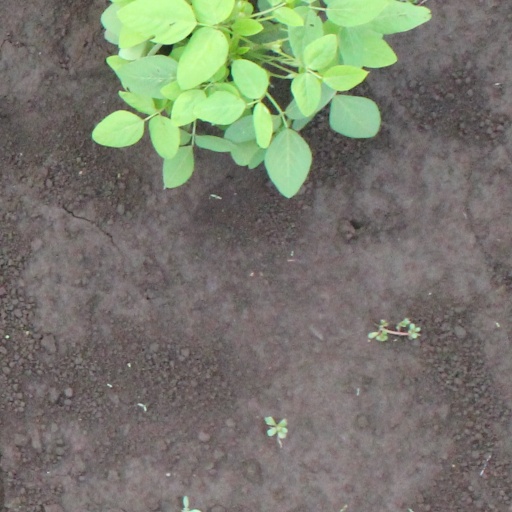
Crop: soybean